Barnoldswick and Gisburn Light Railway Company

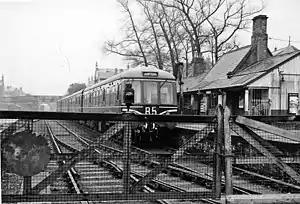
Barnoldswick Railway Station, the terminus of the Barnoldswick Railway in the early 1960s. This railway was closed in 1965.

The Barnoldswick & Gisburn Light Railway Company was formed in May 1904 to build a light railway from the town of Barnoldswick in the West Riding of Yorkshire to the Ribble Valley Line at Gisburn. The planned railway was to be single track but wasn't built because the Lancashire and Yorkshire Railway refused to build a junction near Gisburn. There was another proposal in 1913 without a junction but this was abandoned due to the outbreak of the First World War.